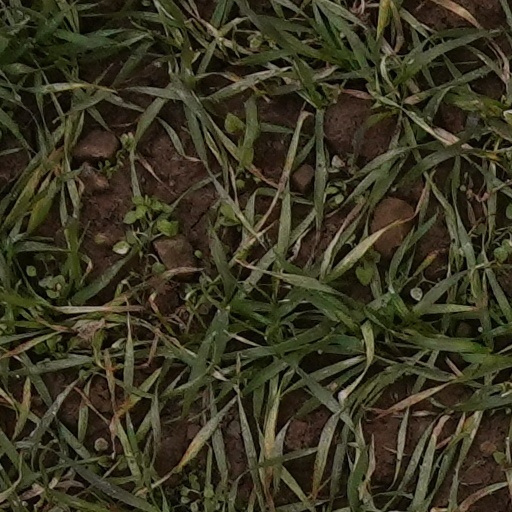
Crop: wheat